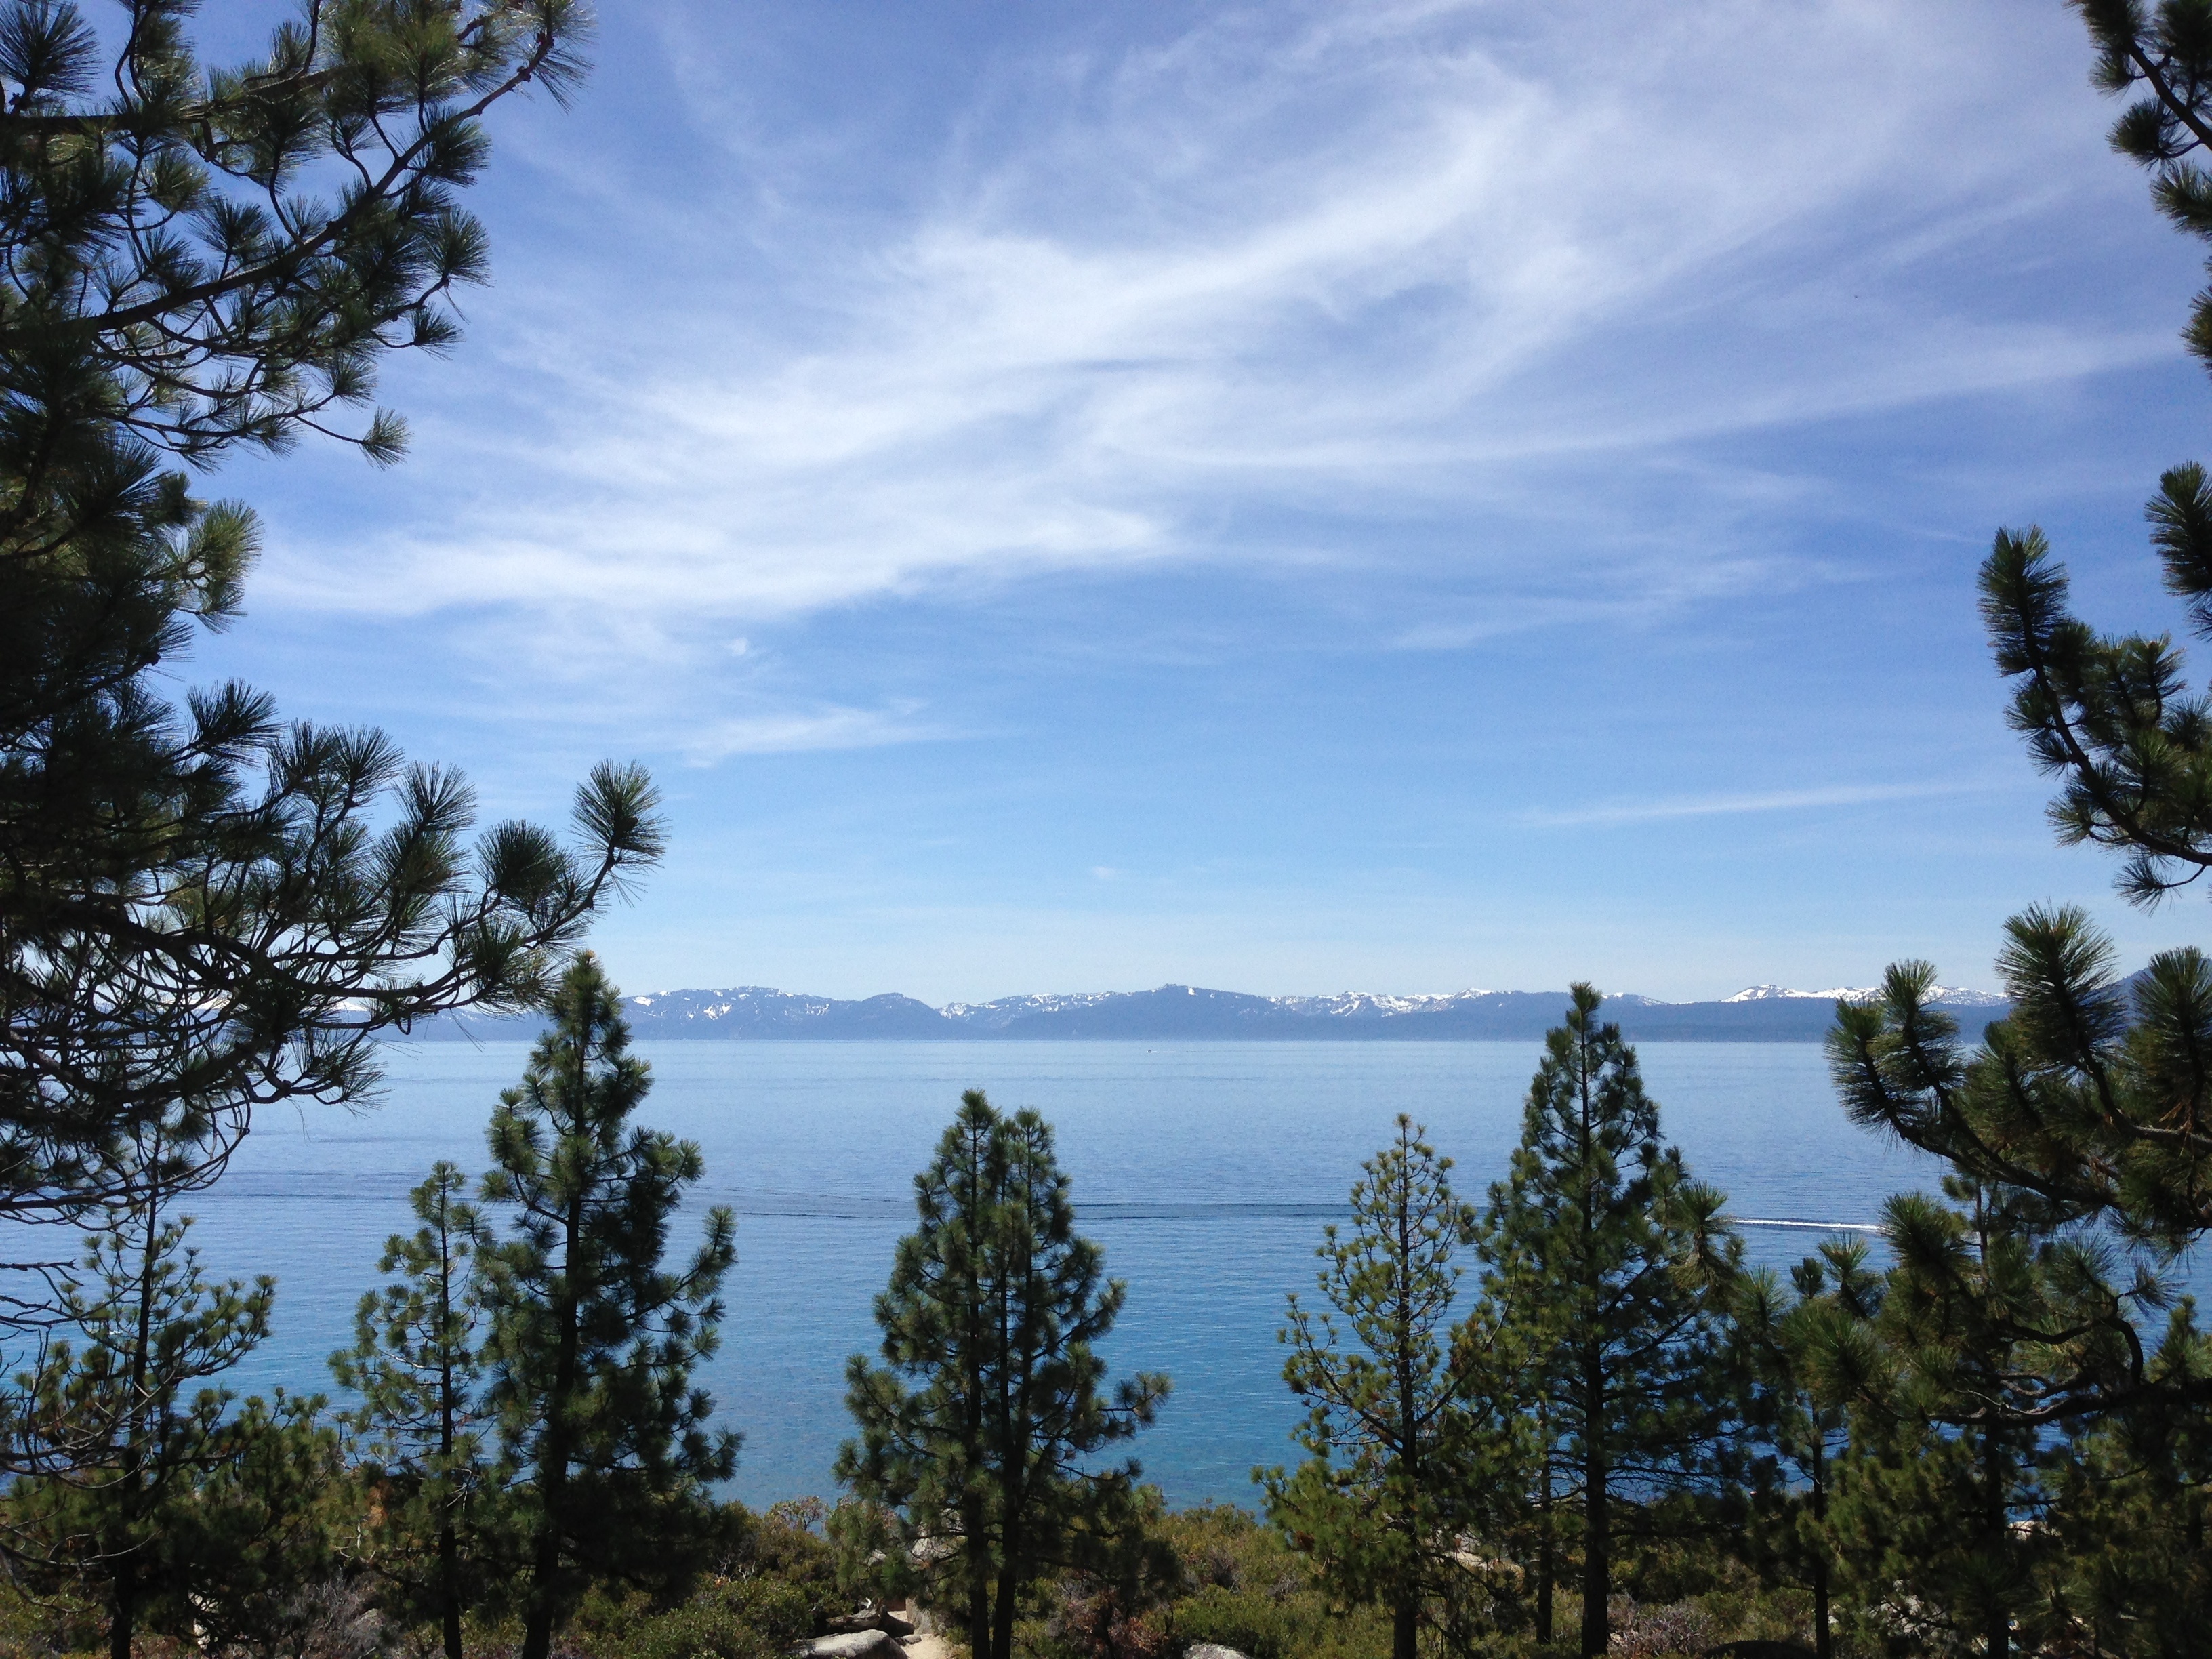
landscape, tree, water, nature, forest, wilderness, mountain, cloud, sky, hill, lake, travel, scenic, park, ecosystem, oregon, woody plant